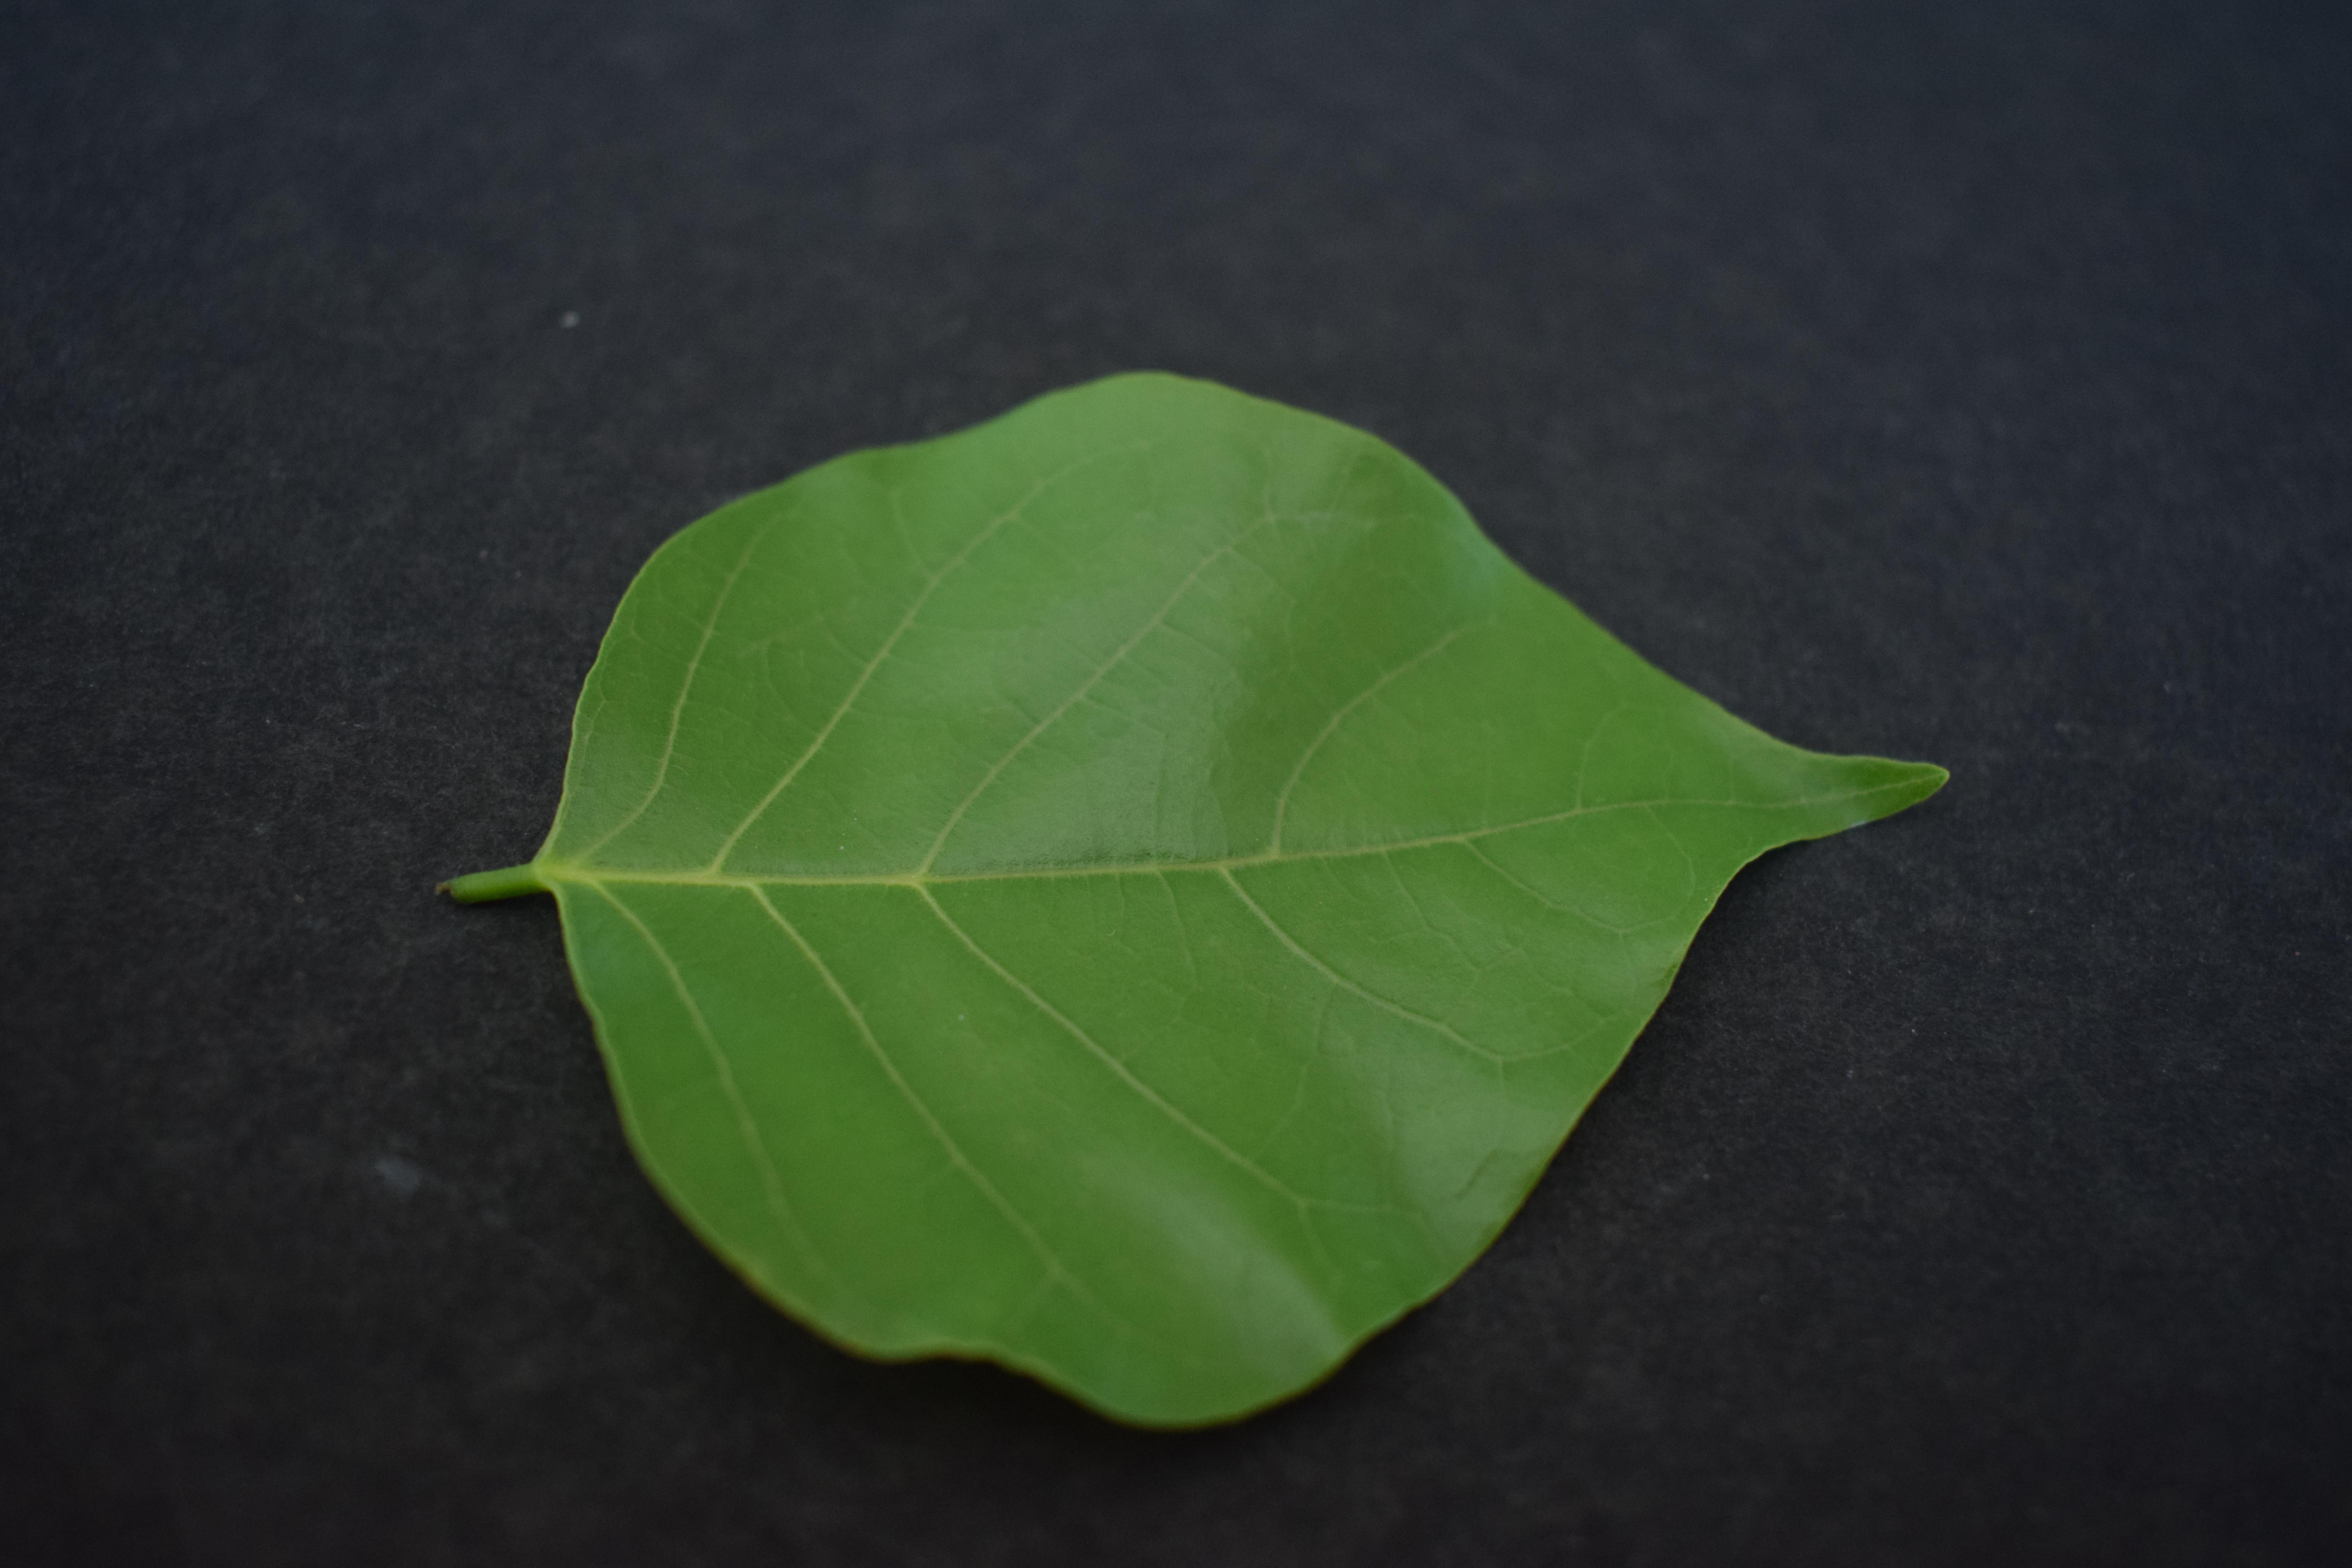
Plant species: Pongamia Pinnata